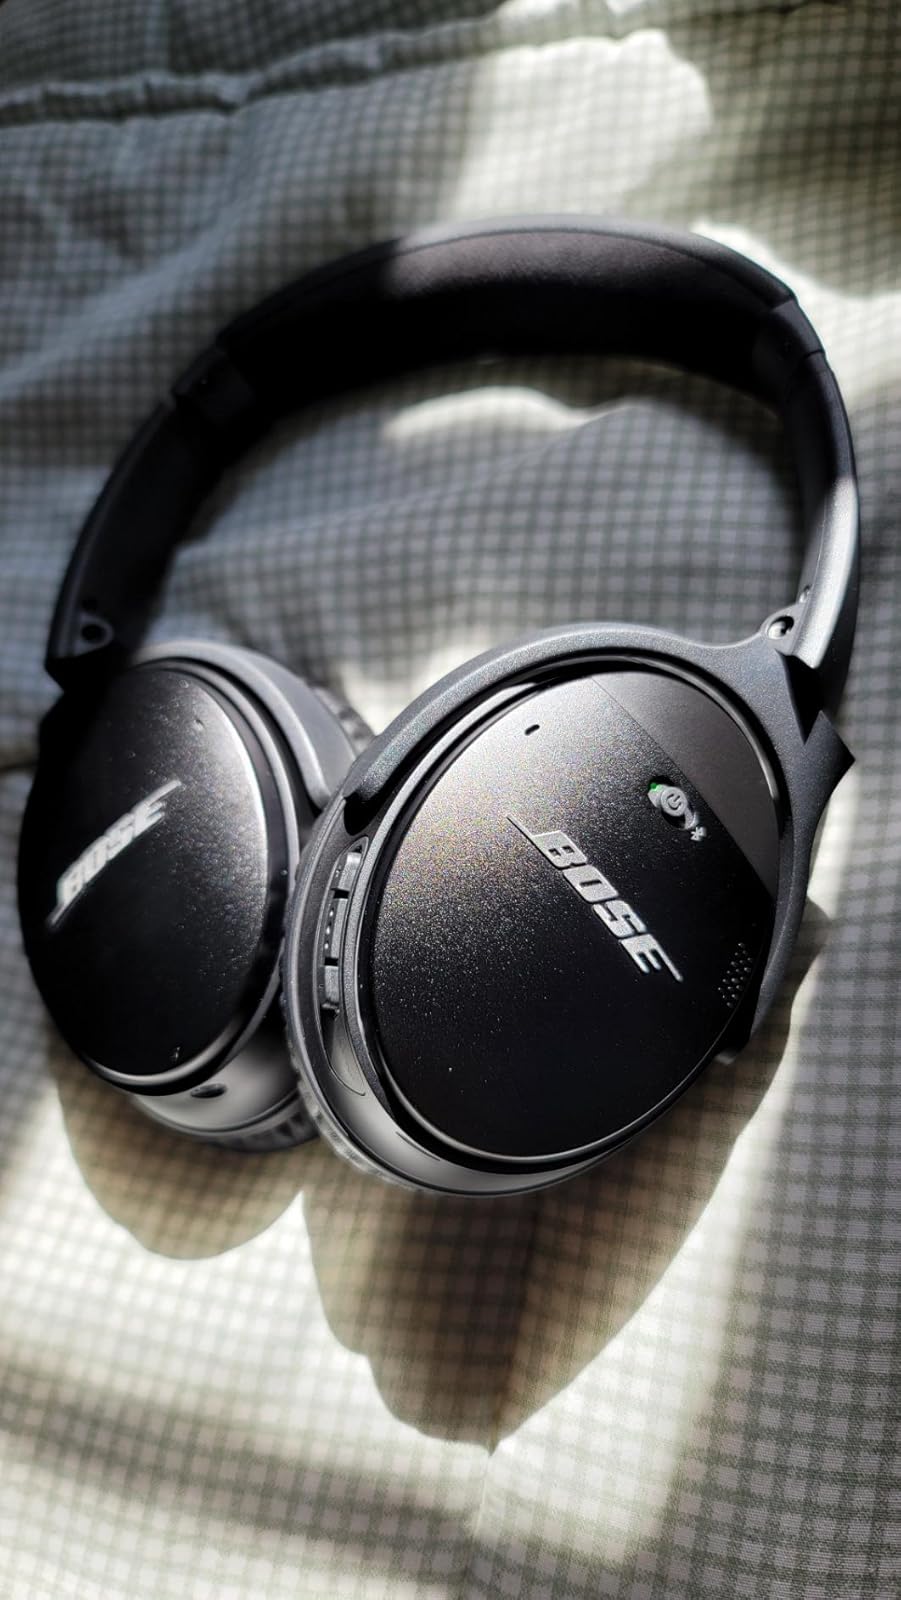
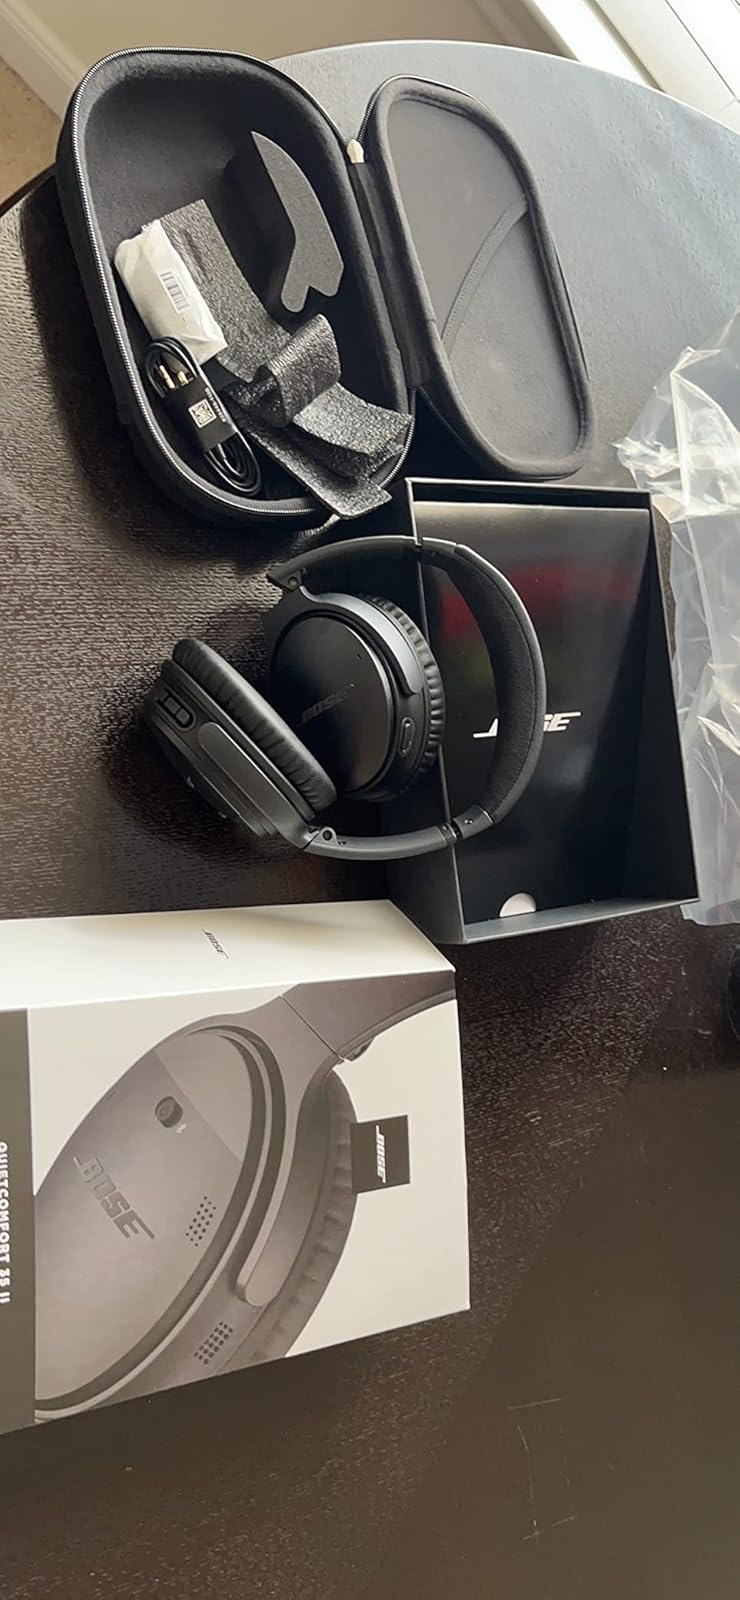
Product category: headphones
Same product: yes